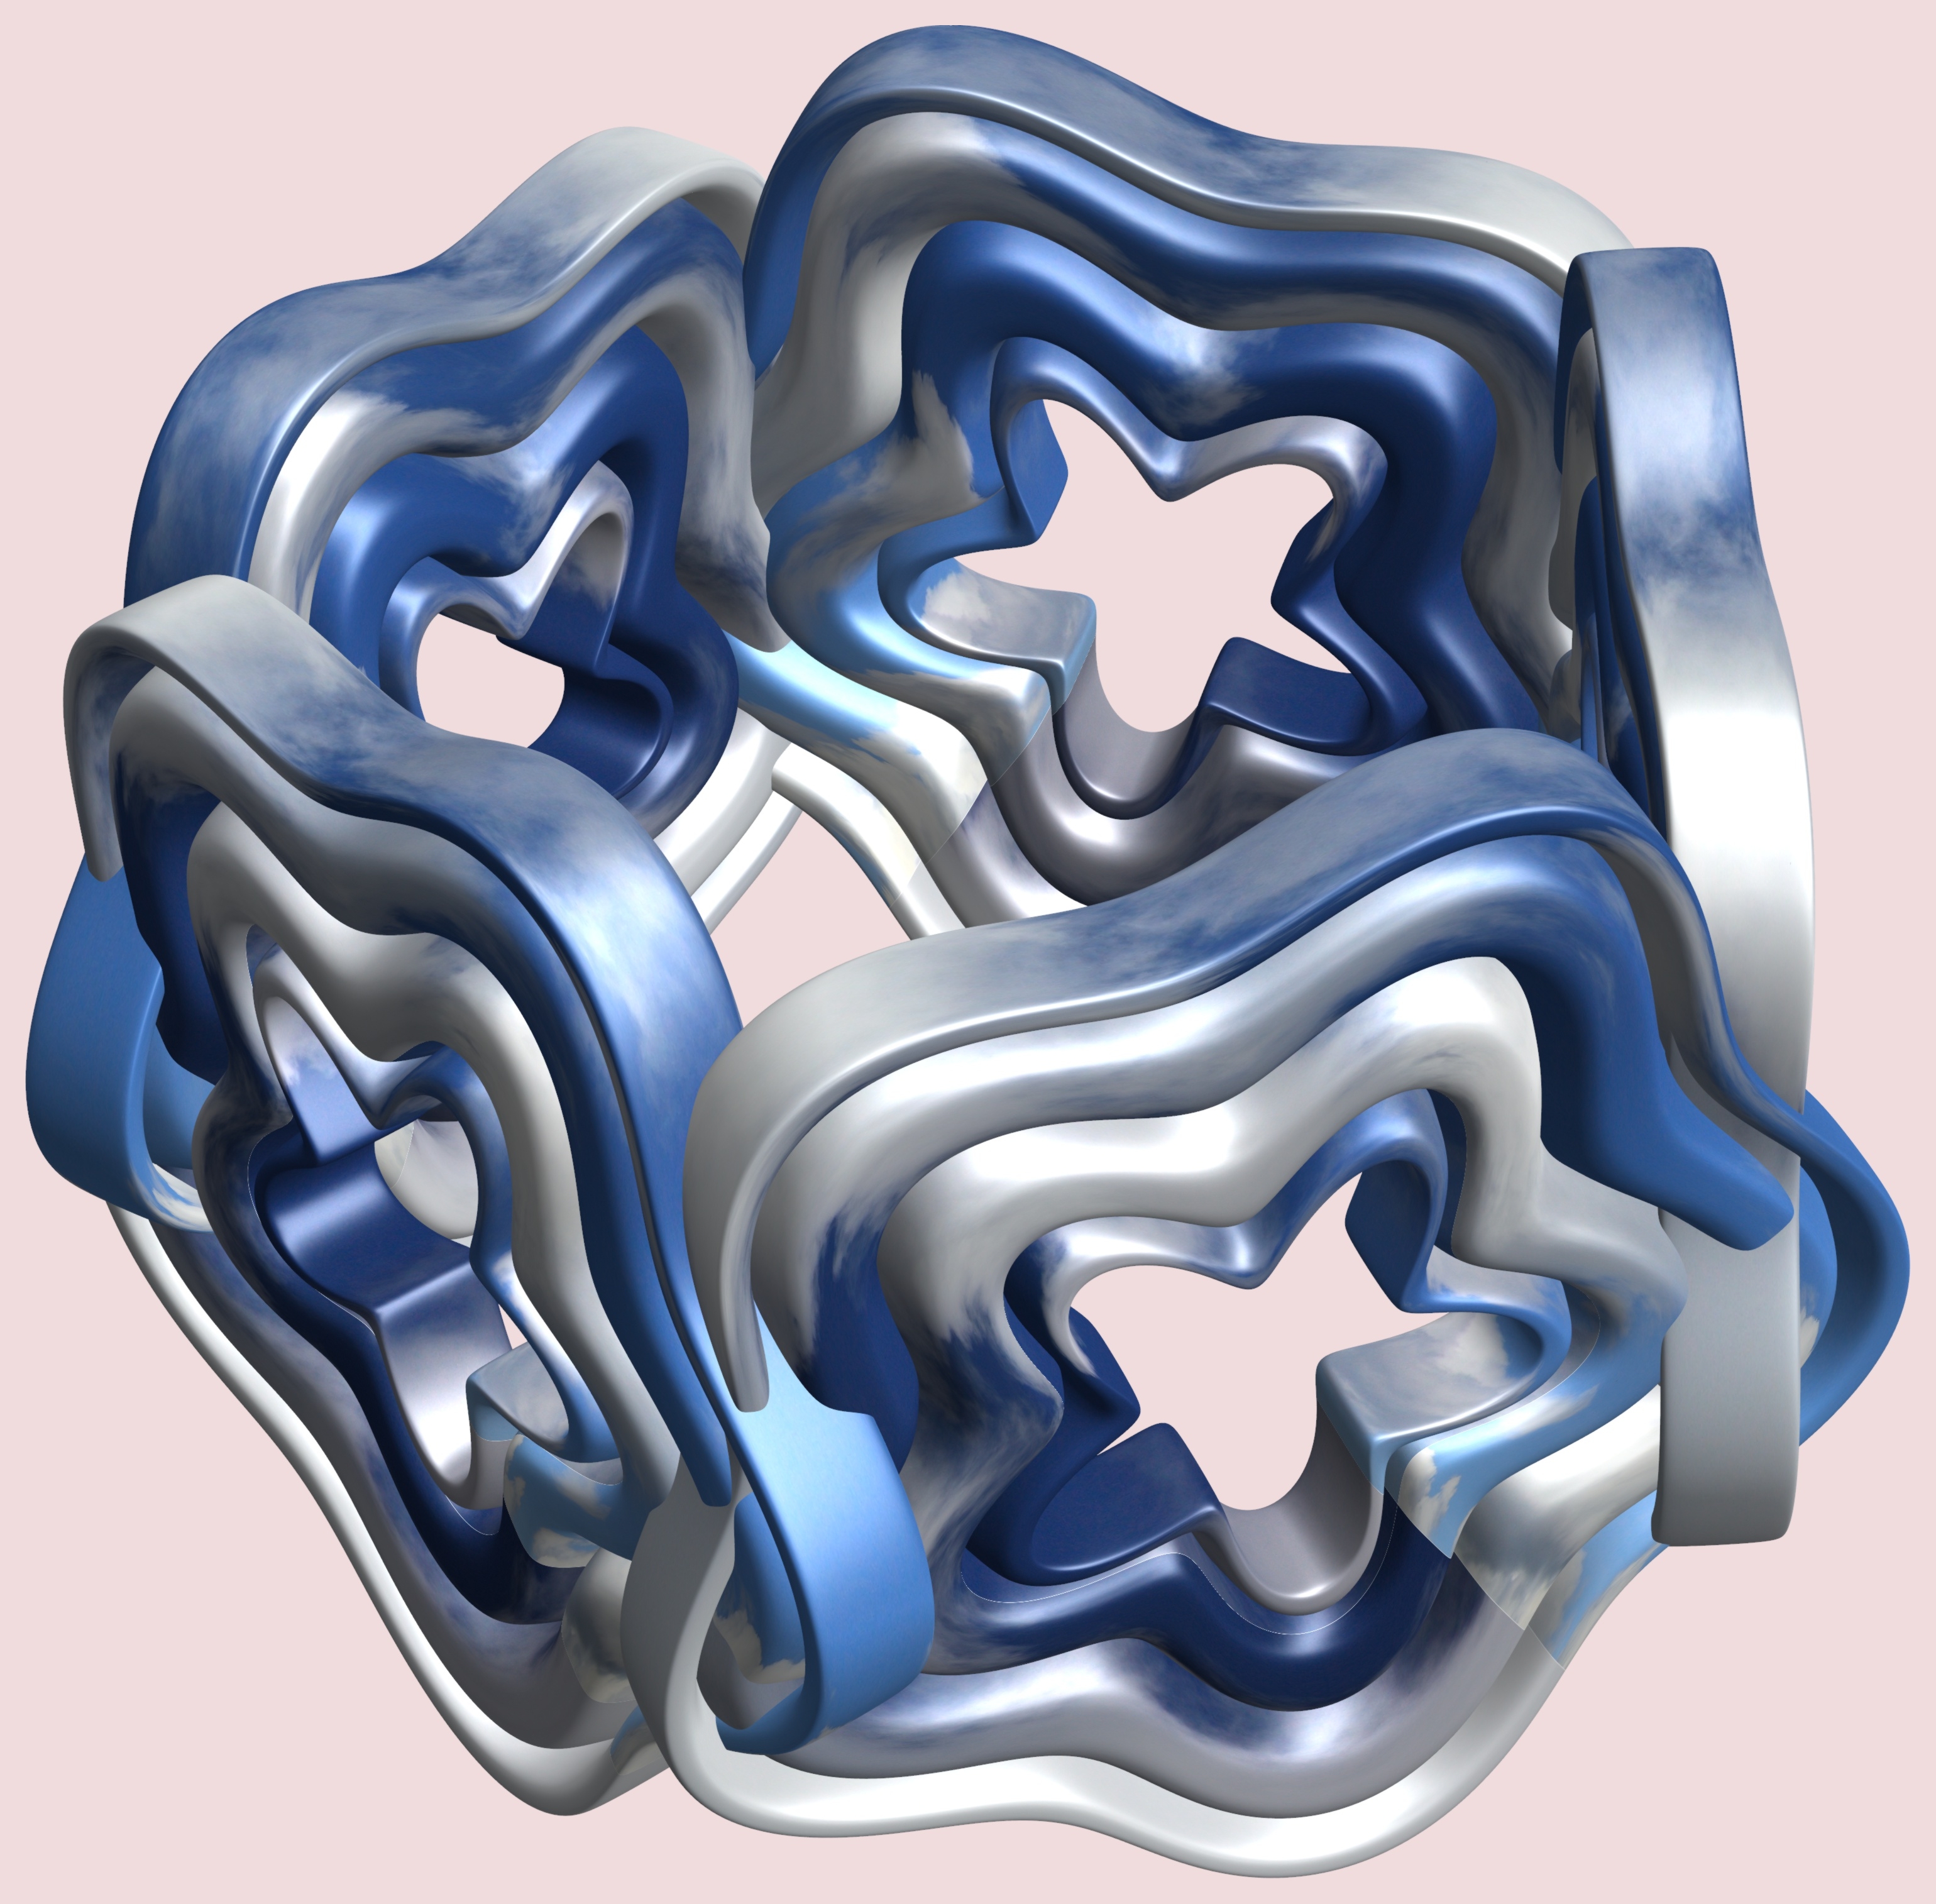
structure, texture, pattern, human body, font, illustration, design, symmetry, 3d, graphic, organ, torus, mathematica, cg, parametricplot3d, code, program, algorithm, mapping